Great Falls High School

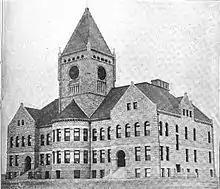
The original Great Falls High School Building, constructed in 1896.

In 1896, the Great Falls Public Schools built the first Great Falls High School building. City voters passed an initiative in 1893 to sell bonds to build a high school, but the Panic of 1893 delayed construction. A design by local architect William White was chosen over three other proposals. White's Romanesque Revival three-story structure featured a small central circular building, two rectangular wings, and an eight-story, four-faced clock tower. Construction on the building, located at 1400 First Avenue North, began in 1894. The high school was built of gray sandstone obtained from quarries near both Helena and Great Falls. The walls, which were thick at the bottom of the building but only thick at the roof, were sunk into the earth and stood on shale bedrock. To compact the foundation's backfill, a herd of sheep was driven around the structure 100 times. Wood for the interior supports, roof, and steps were cut from massive trees logged in the Rocky Mountains and floated down the Missouri River. The finished building featured a tin mansard roof (molded and painted to look like tile), gables, and an attic suspended from the roof joists. The interior woodwork was solid oak, all rooms had high wainscoting, the solid doors were thick, and highly detailed molded pediments were emplaced over each door. Ornate brass doorknobs and hinges were used throughout the building, and heat was supplied by cast iron radiators with delicate, filigreed covers. The building (whose original cost was estimated at $59,940) was completed by McKay Brothers in 1896 at a total cost of $110,000. The structure, which was designed to educate 500 students, contained 14 classrooms, a physical laboratory, a chemical laboratory, an art studio, and an assembly hall that could seat 400. A boiler system was installed in the basement.